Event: Nepal Earthquake
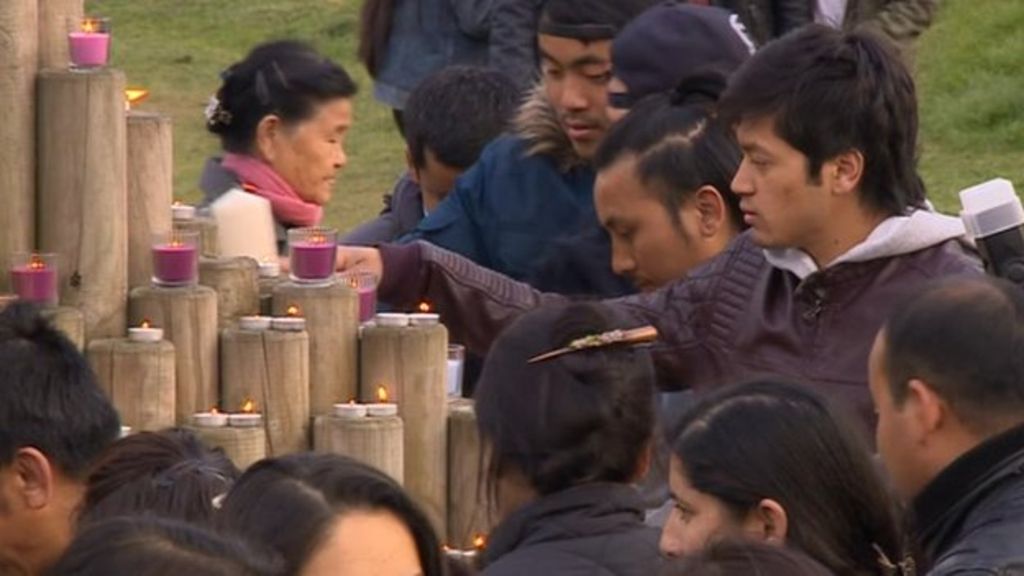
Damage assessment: no_damage